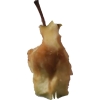
Label: apples